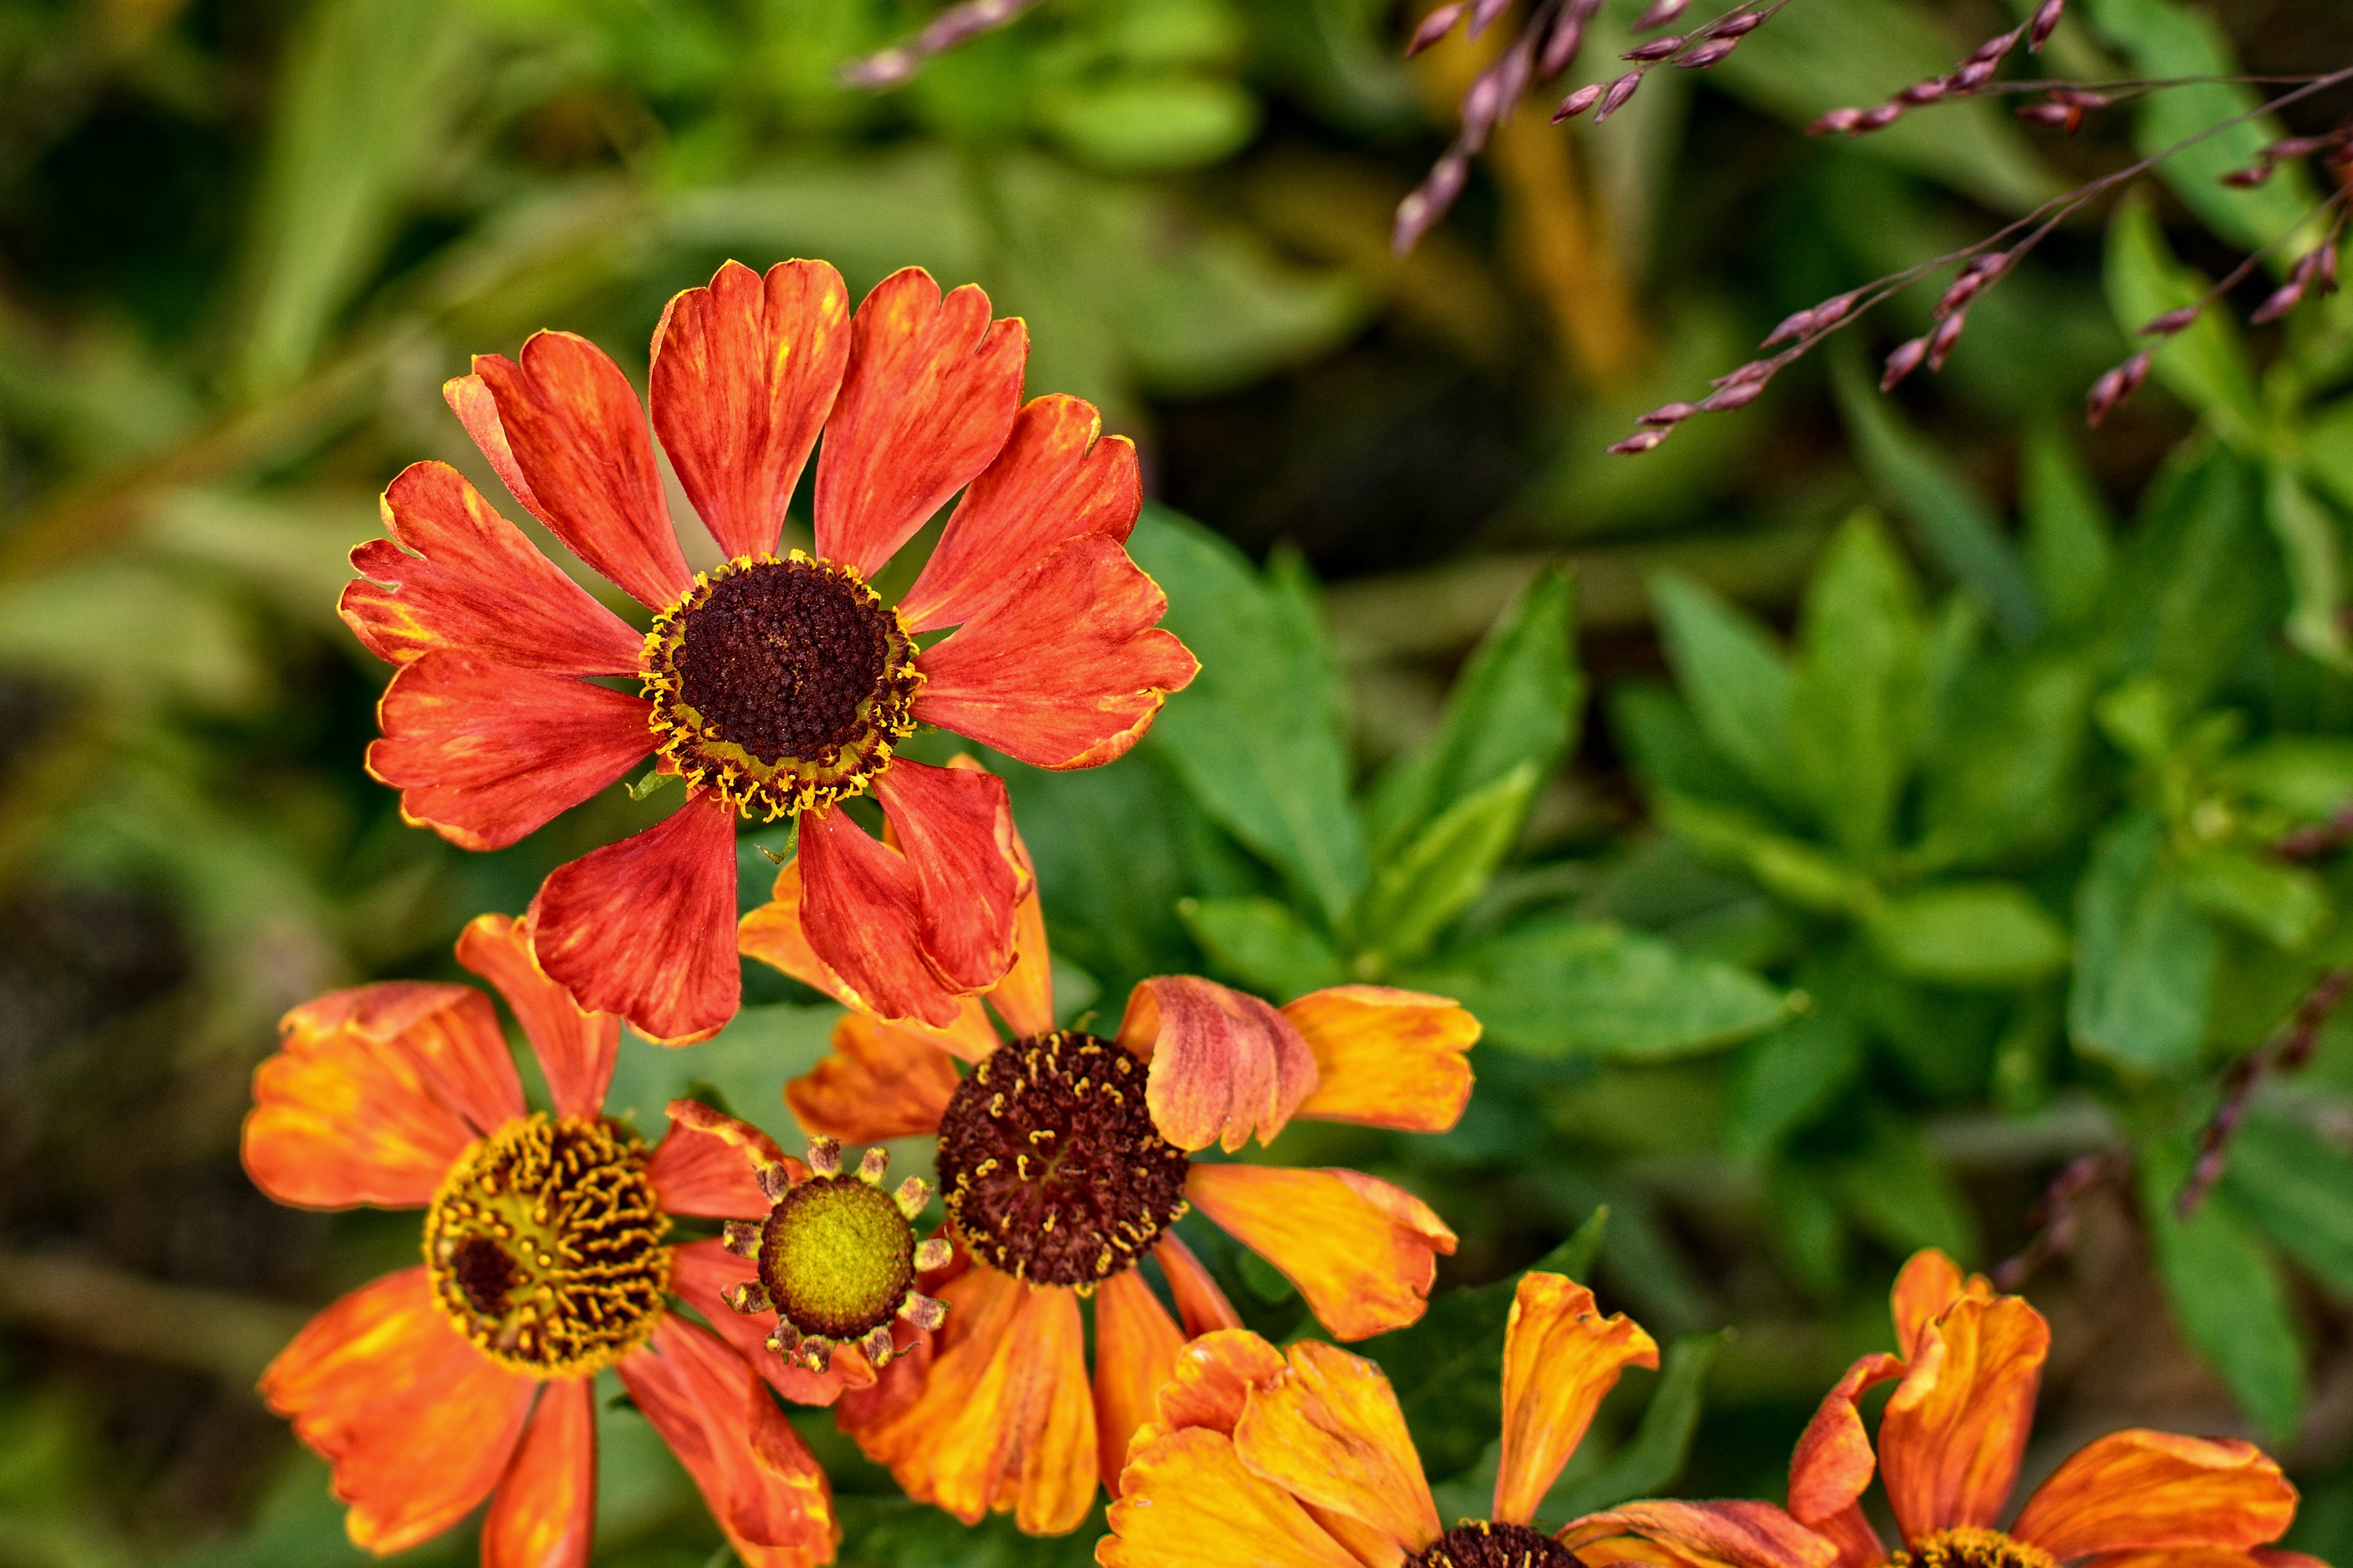
nature, blossom, plant, leaf, flower, petal, bloom, orange, herb, autumn, botany, yellow, flora, wildflower, flower garden, nectar, composites, macro photography, ornamental plant, flowering plant, daisy family, sun brews, helenium, annual plant, land plant